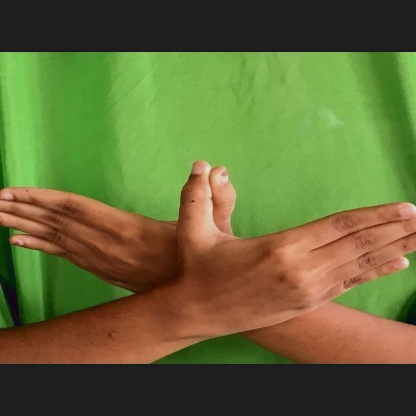
Mudra: Garuda